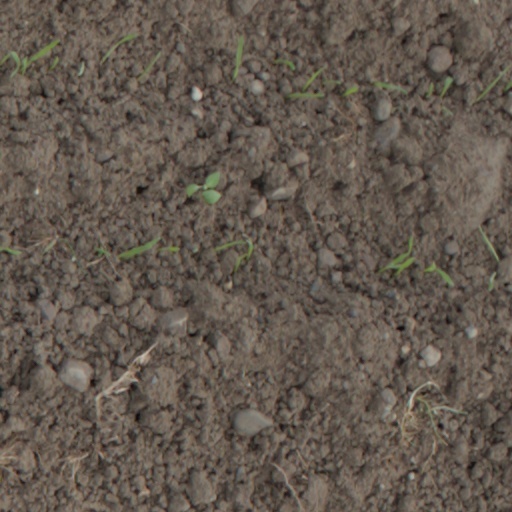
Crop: wheat